2008 Arizona Cardinals season

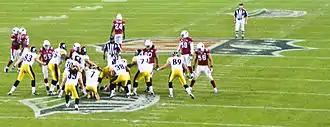
The Cardinals playing against the Pittsburgh Steelers in the Super Bowl

The 2008 season was the Arizona Cardinals' 89th in the National Football League (NFL), their 21st season in Arizona, and their second under head coach Ken Whisenhunt. The season marked the Cardinals' first Super Bowl appearance, coming as a result of their victory against the Philadelphia Eagles in the NFC Championship. The Cardinals slogan for the season was "Shock The World!" Riding the back of quarterback Kurt Warner, who had gone from being a backup for the St. Louis Rams in 1999 to leading the Greatest Show on Turf to a Super Bowl XXXIV victory, and franchise wide receiver Larry Fitzgerald, the Cardinals went on a playoff run for the ages after having won just one playoff game in the last sixty years, as Warner once again recreated the magic he had captured with the Rams. (Coincidentally, both teams were based in St. Louis at one point or another, only to relocate to different cities.)